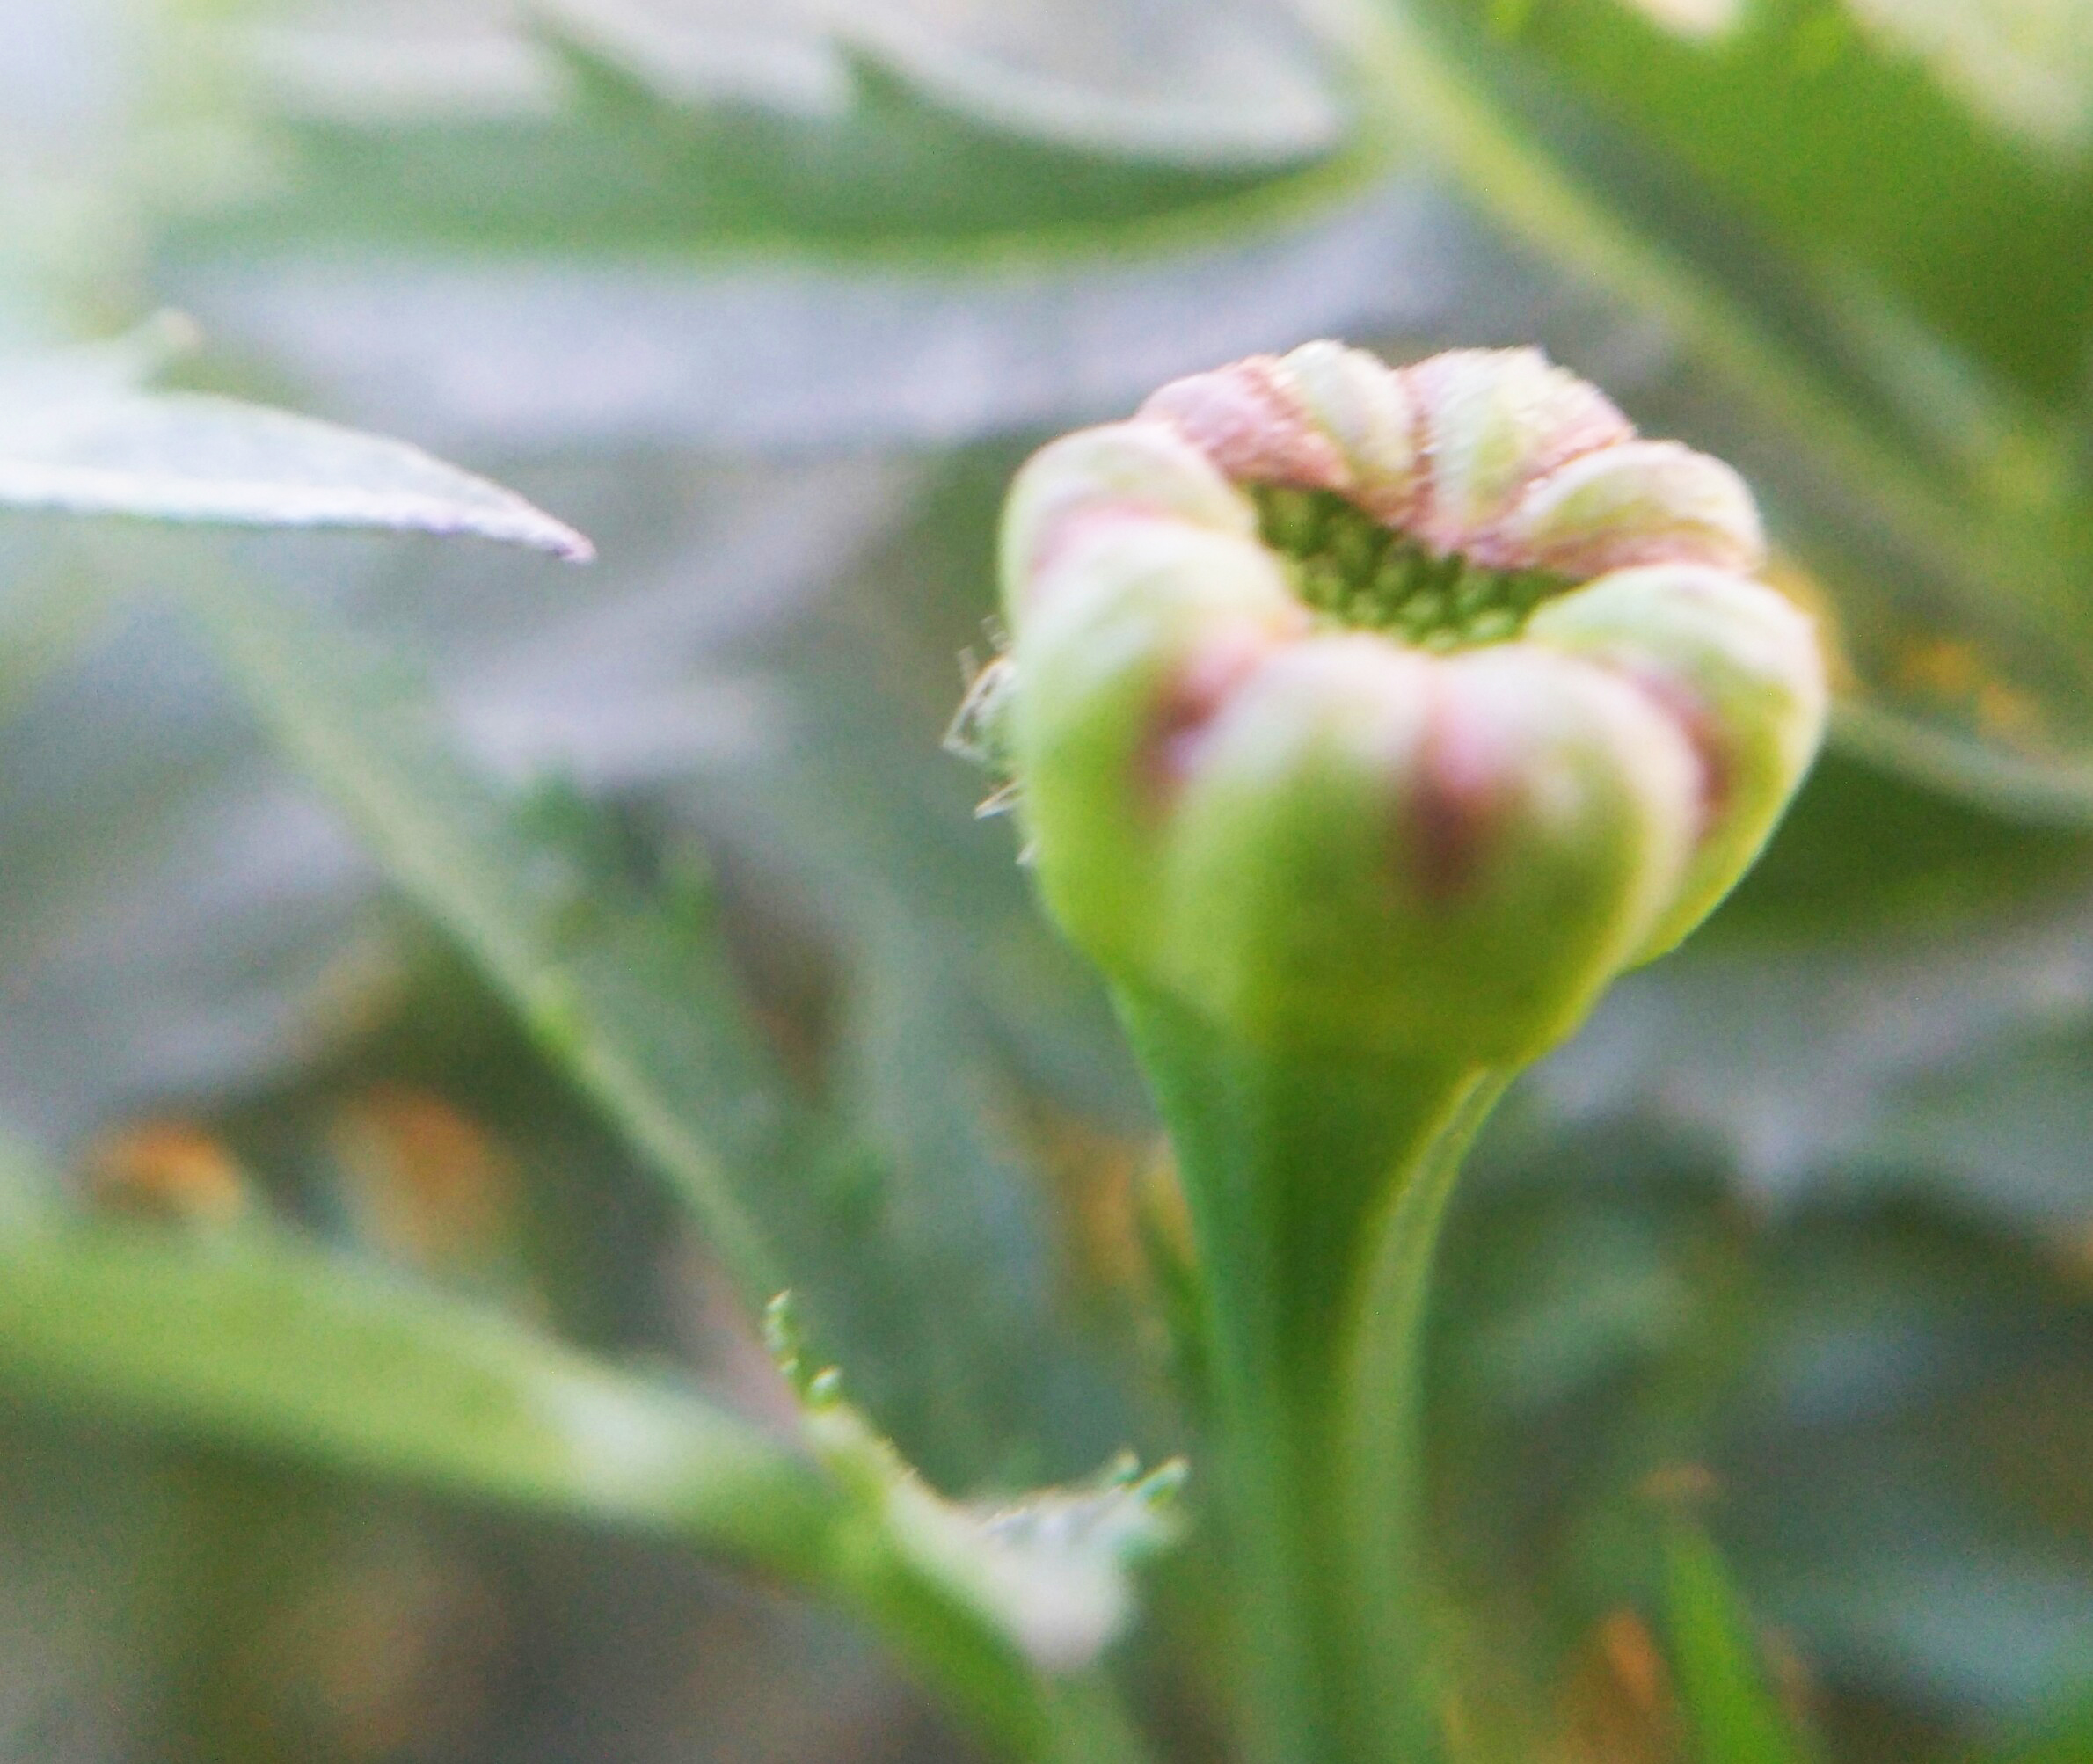
nature, flower, leaf, plant, botany, plant stem, bud, close up, flowering plant, terrestrial plant, vascular plant, petal, annual plant, perennial plant